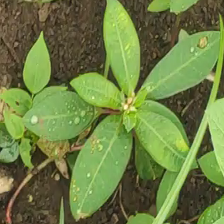
Weed species: Moti_dudhi(Euphorbia_geneculata_L)